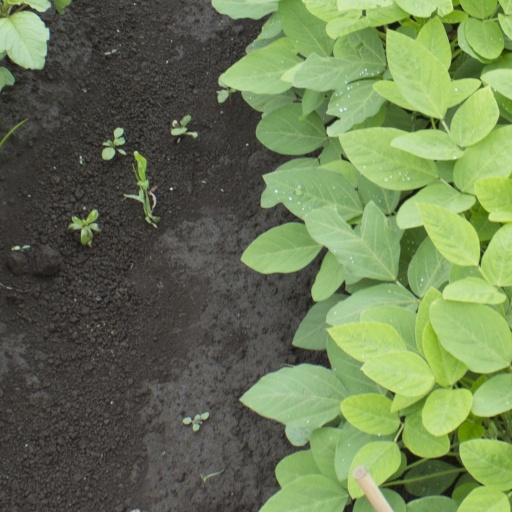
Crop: soybean